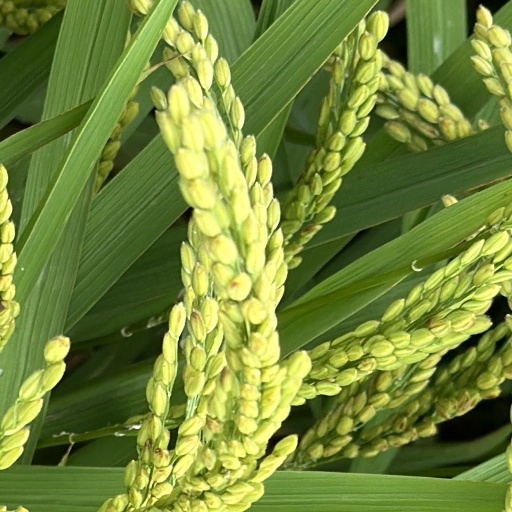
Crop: rice